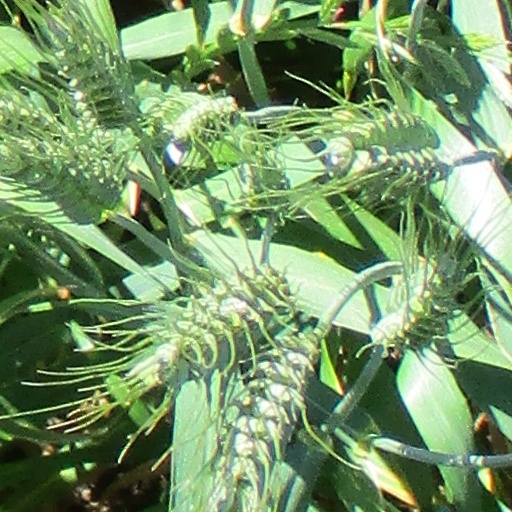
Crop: wheat